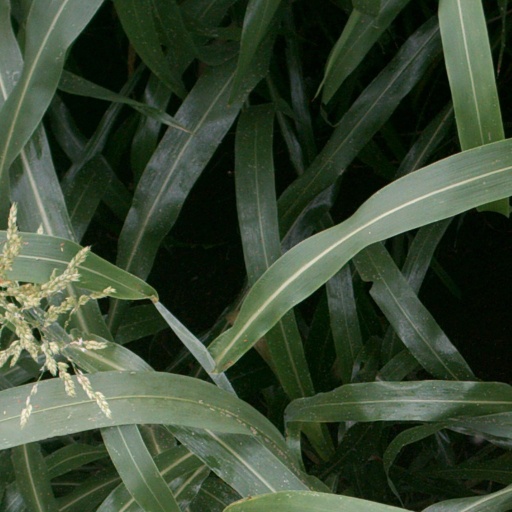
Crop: sorghum